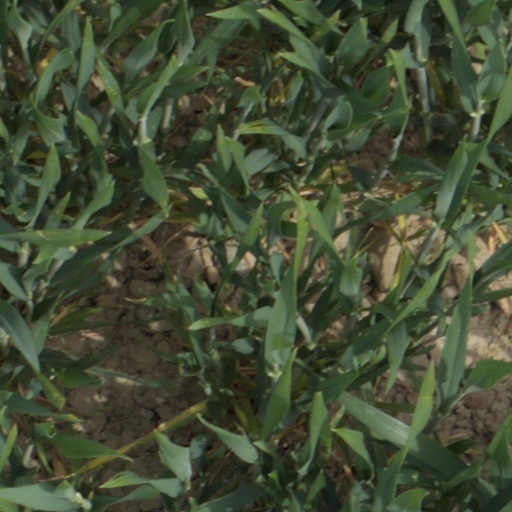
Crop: wheat